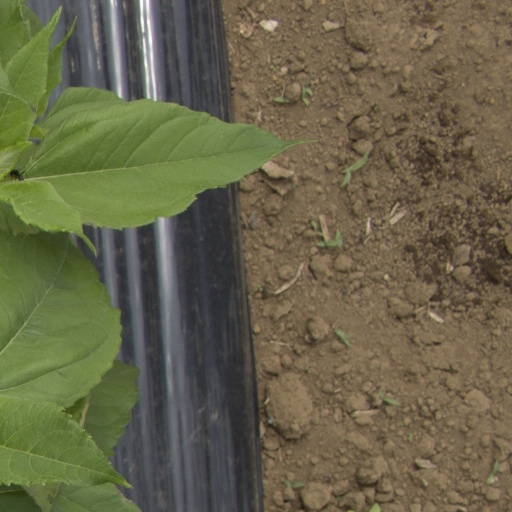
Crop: Jerusalem artichoke